11th Magritte Awards

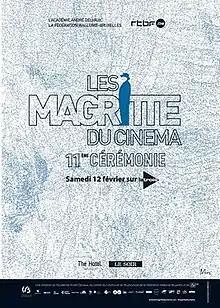
Official poster

The 11th Magritte Awards ceremony, presented by the Académie André Delvaux, honored the best films of 2020 and 2021 in Belgium. It took place on 12 February 2022, at the Square, in the historic site of Mont des Arts, Brussels. It was the first ceremony in two years after the 2021 event was cancelled due to the COVID-19 pandemic. During the ceremony, the Académie André Delvaux presented Magritte Awards in 23 categories. The ceremony, televised in Belgium by La Trois, was produced by Leslie Cable and Tanguy Cortier and was directed by Benoît Vlietinck. Film director Thierry Michel presided the ceremony, while comedians Laurence Bibot, Dena, Ingrid Heiderscheidt, Achille Ridolfi and Bwanga Pilipili co-hosted the show.